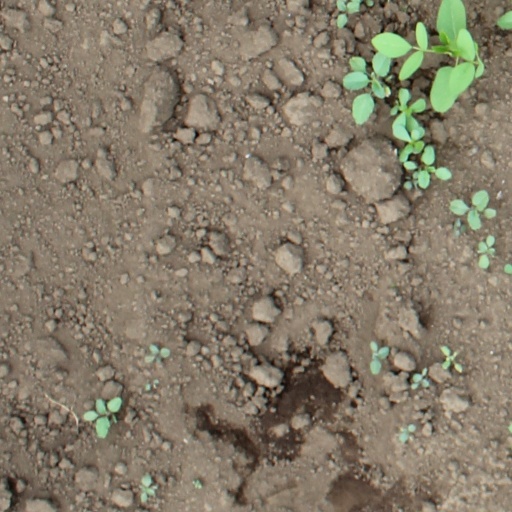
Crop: soybean